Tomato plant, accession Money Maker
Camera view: vertical (180 deg); turntable rotation: 60 degrees
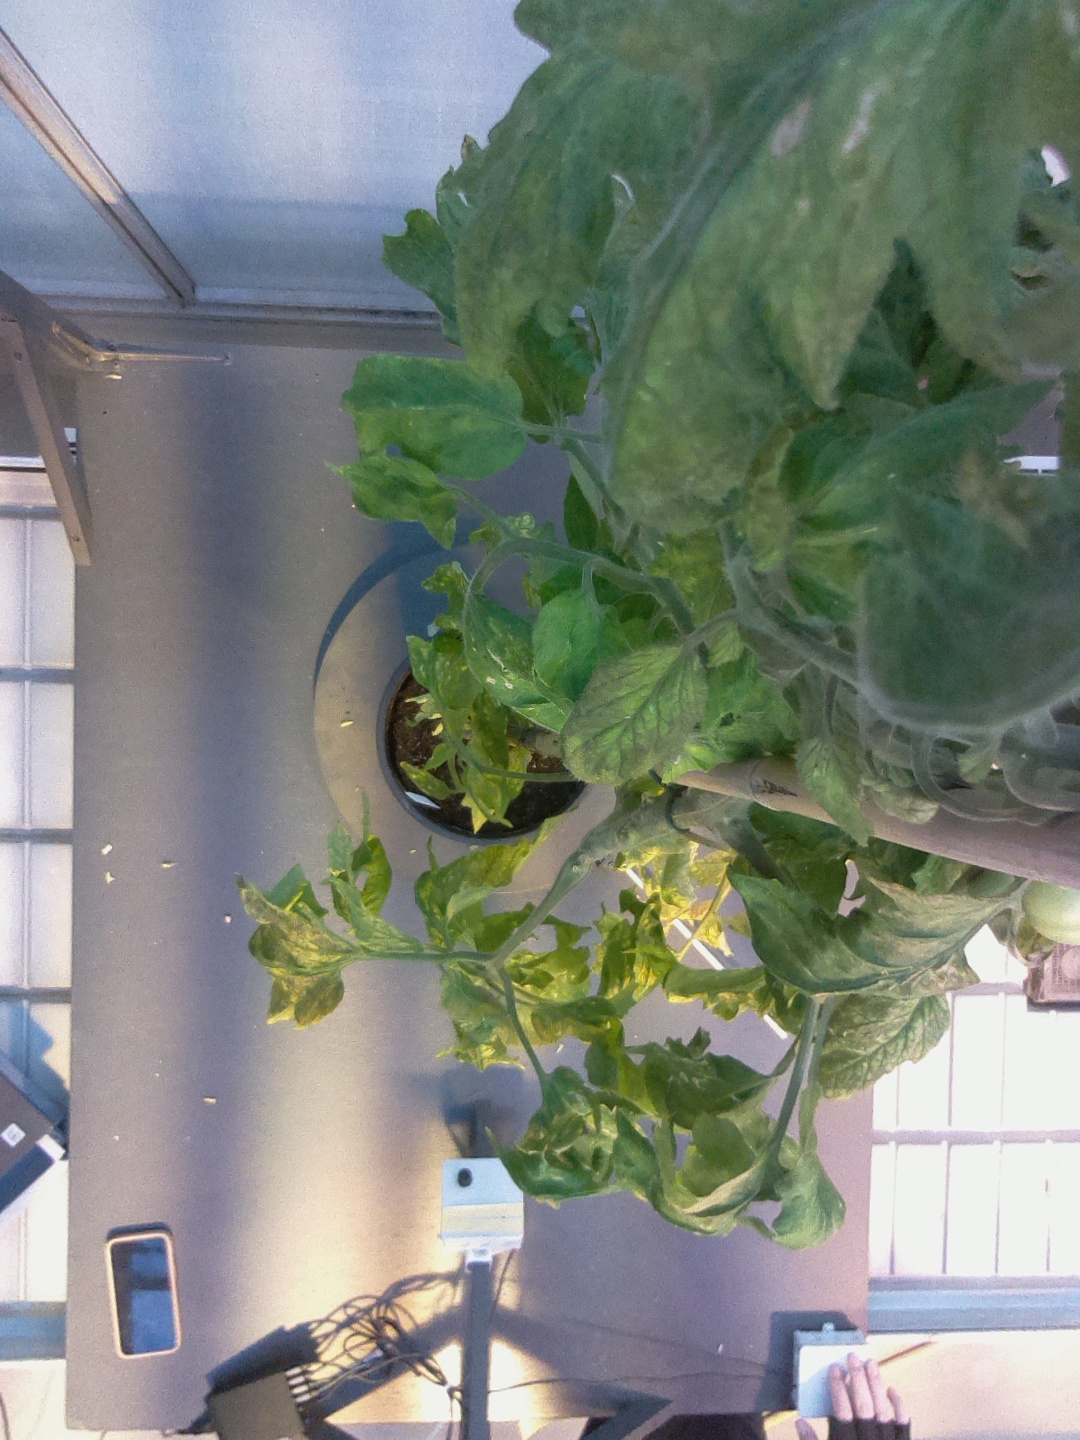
BBCH growth stage 79: 90% -100% of final fruit size